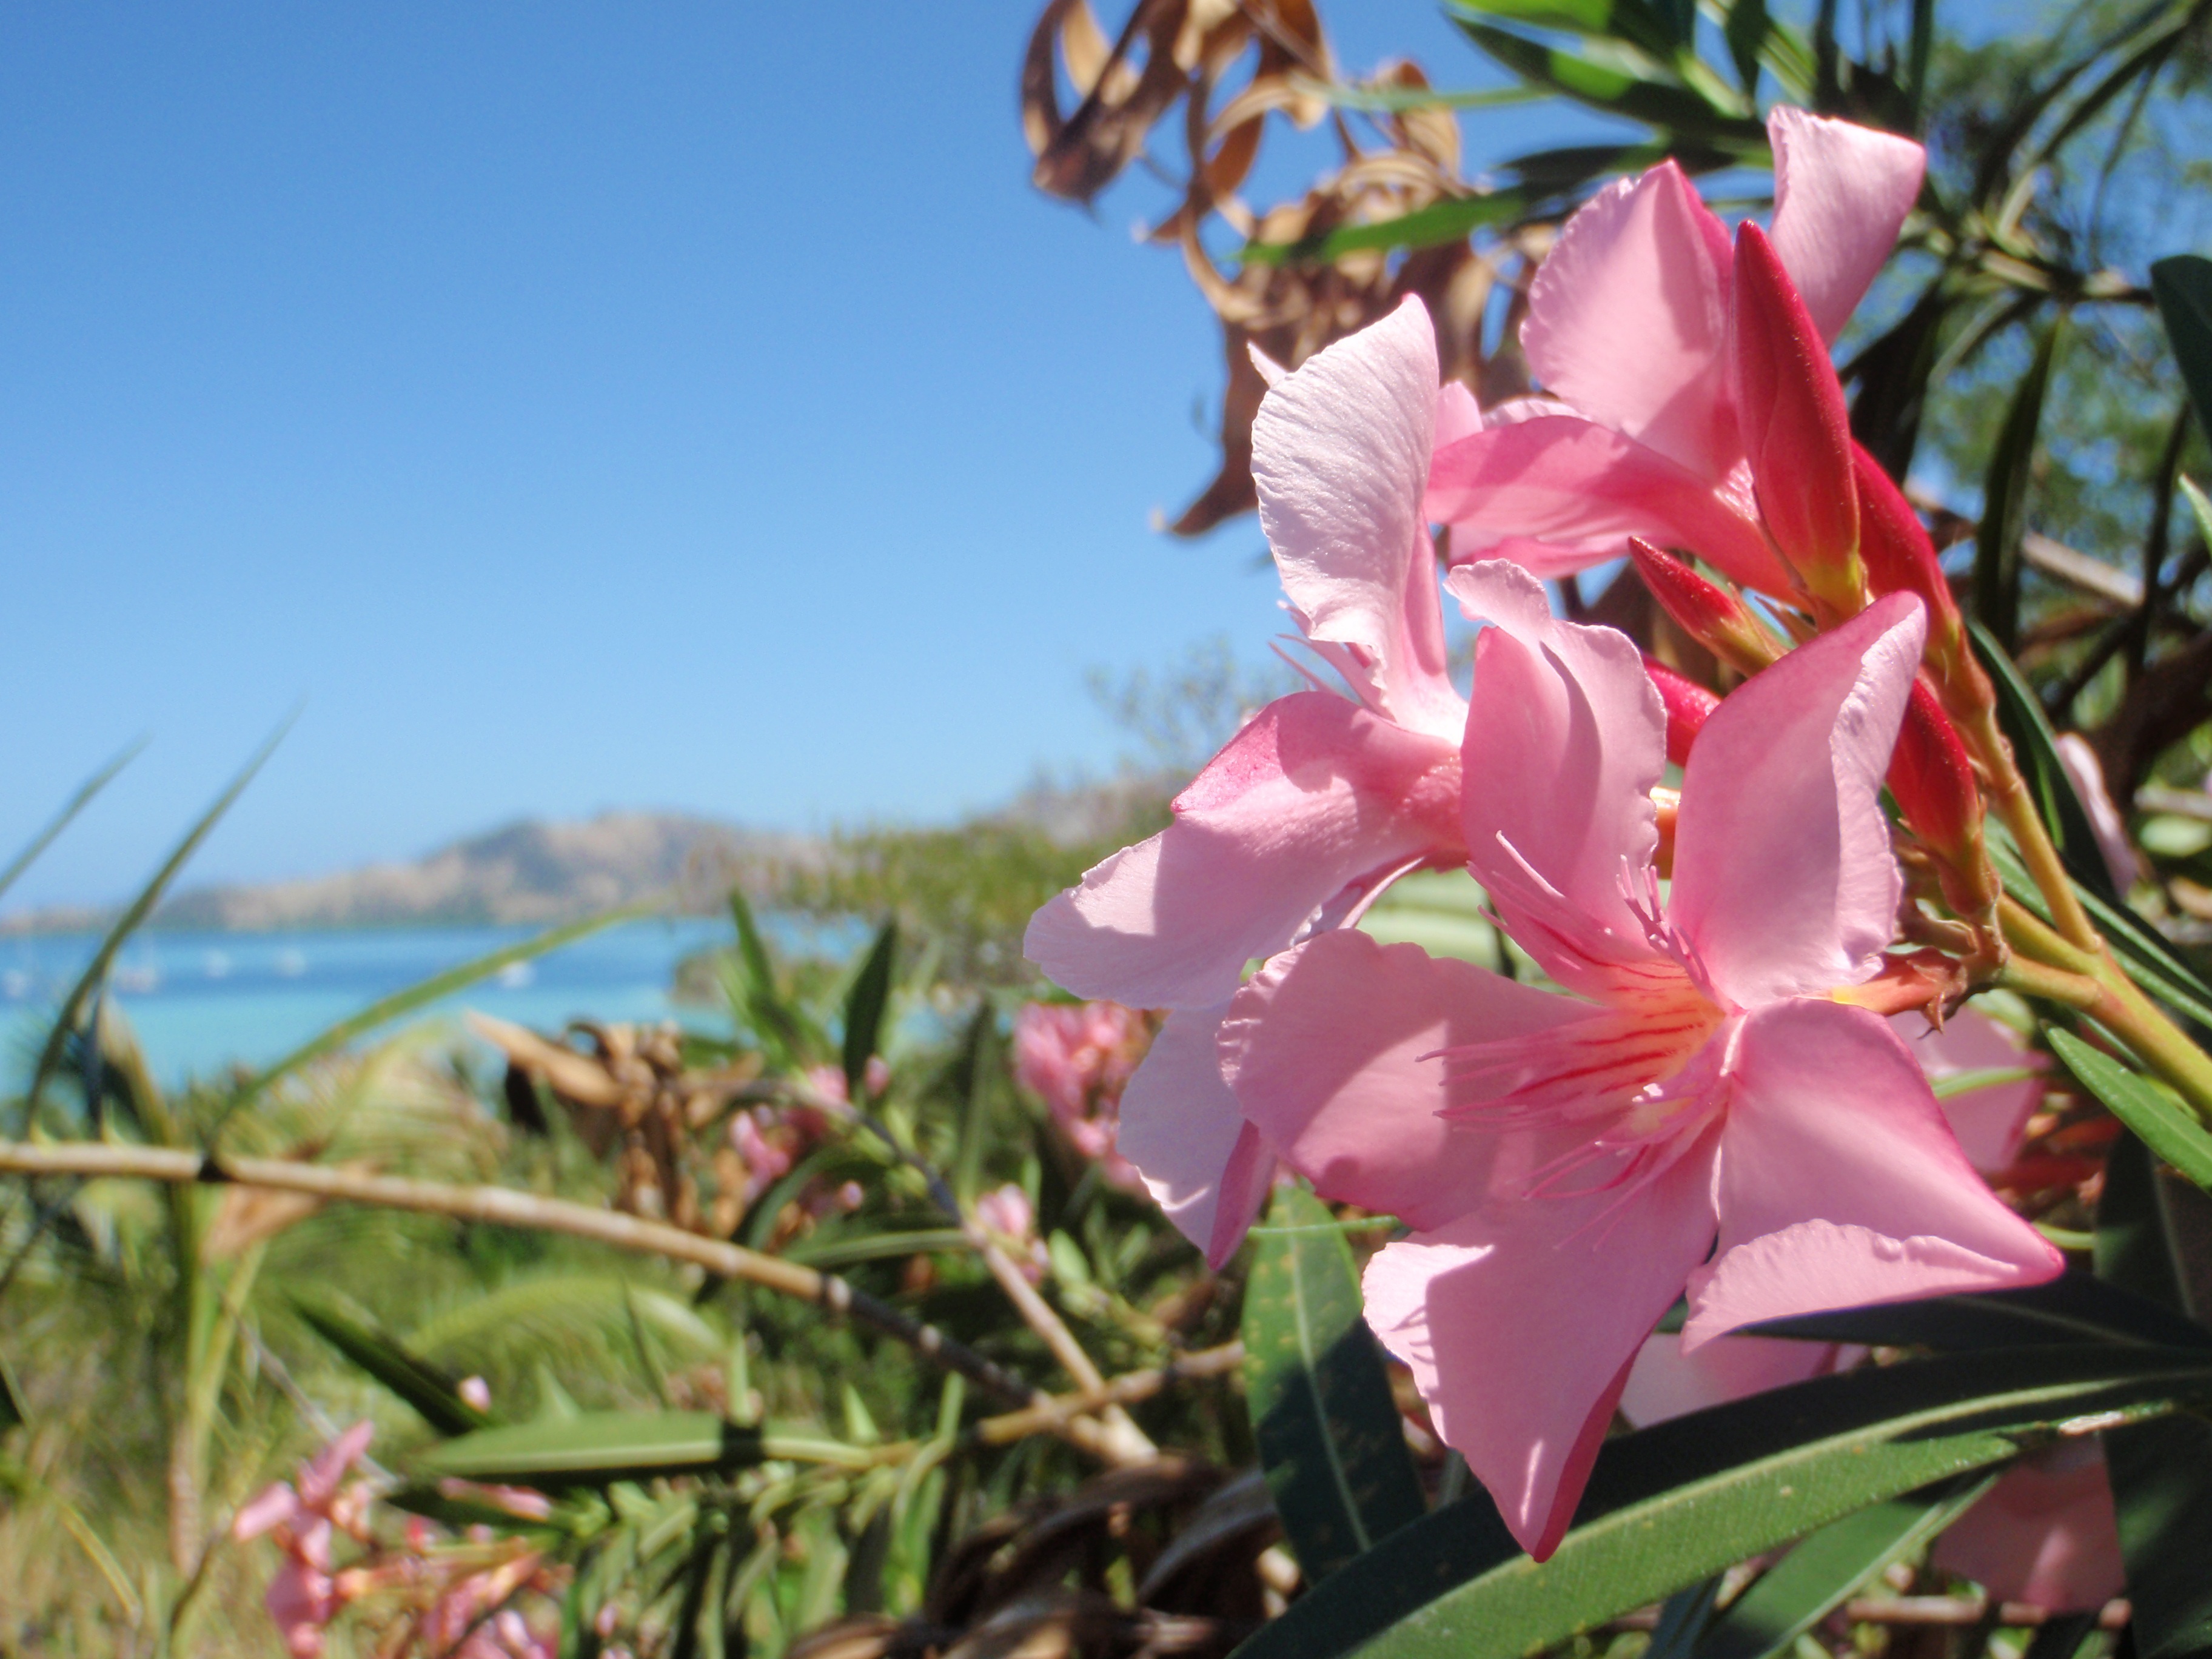
nature, blossom, plant, flower, petal, tropical, botany, pink, flora, wildflower, sunny, lily, flowering plant, fiji, land plant